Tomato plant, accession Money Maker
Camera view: vertical (180 deg); turntable rotation: 240 degrees
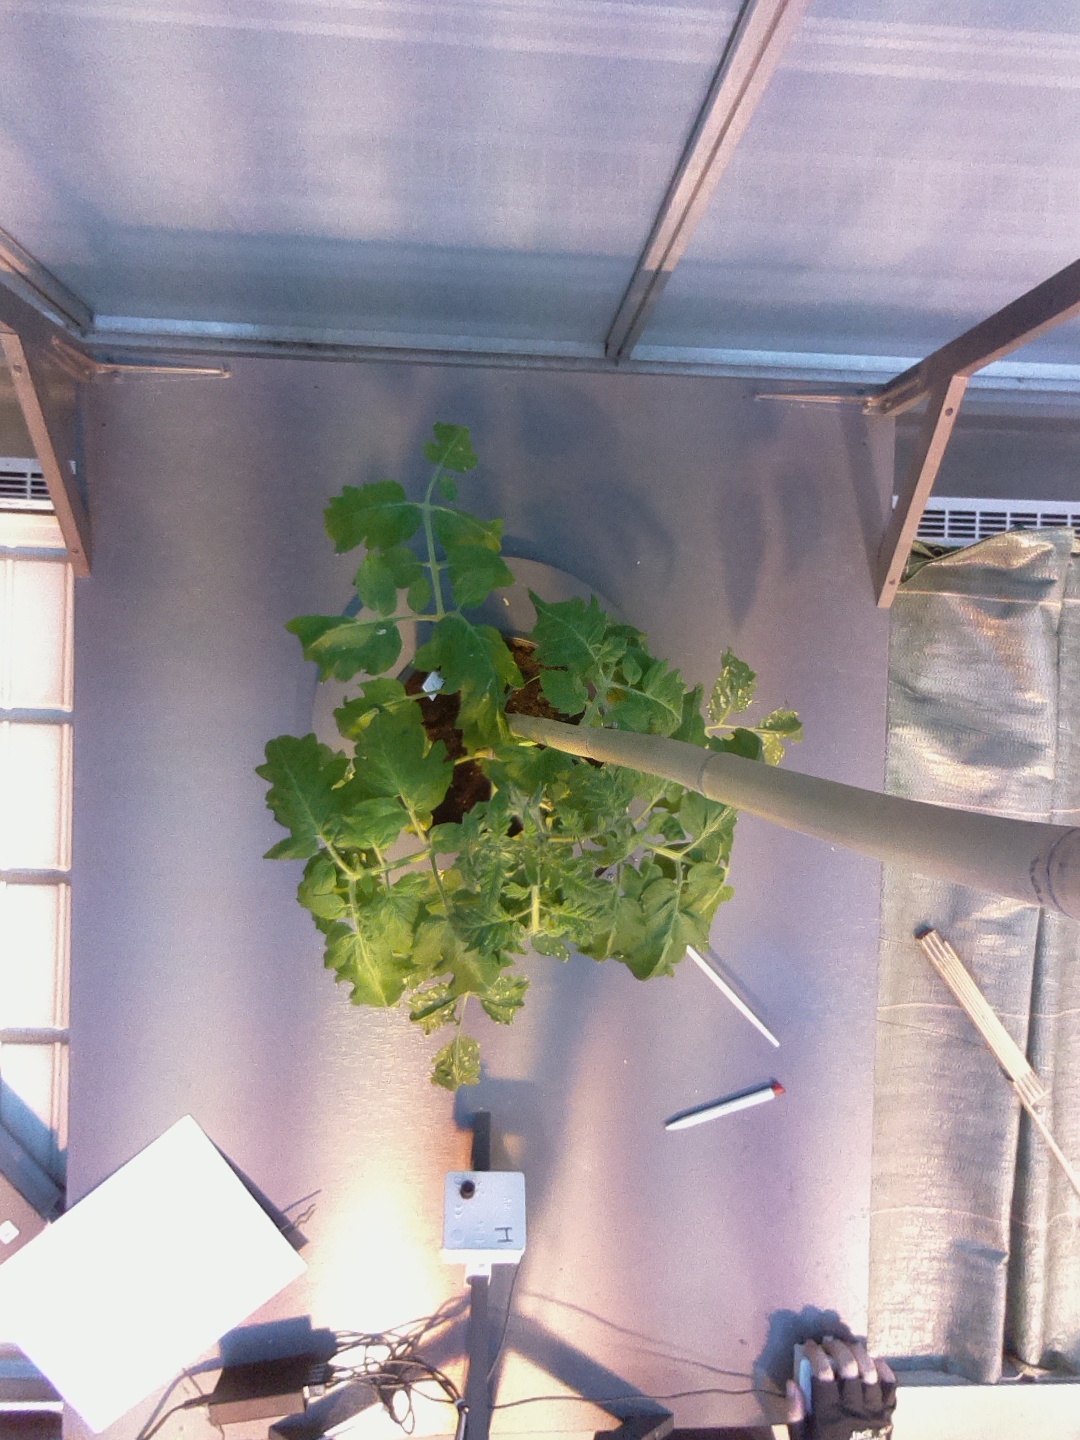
BBCH growth stage 52: 2 inflorescences visible